Mine shell

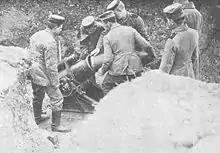
Imperial German "mine-mortar" during World War I.

Dedicated mine shells originate in Europe. The origin of the name "mine shell" is unknown but Italy was using the name by 1884.